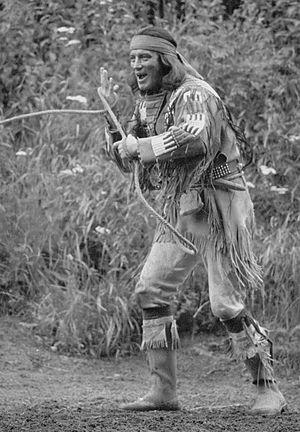
Pierre Brice, né Pierre Le Bris le 6 février 1929 à Brest et mort le 6 juin 2015 à Compiègne, est un comédien français, célèbre auprès du public allemand pour avoir incarné l'Apache Winnetou au cinéma et à la télévision, dans des westerns adaptés des romans de Karl May.